Good and Bad at Games

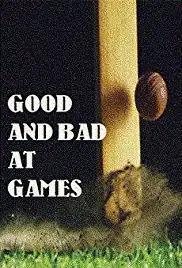

Good and Bad at Games is a UK television drama, first shown in the "Film on Four" strand on Channel 4 Television on 8 December 1983. The screenplay was written by William Boyd and the lead roles of Cox, Mount and Niles were played by Anton Lesser, Dominic Jephcott and Martyn Stanbridge. A young Rupert Graves also appears briefly as Guthrie. The film was directed by Jack Gold, and produced by Victor Glynn.